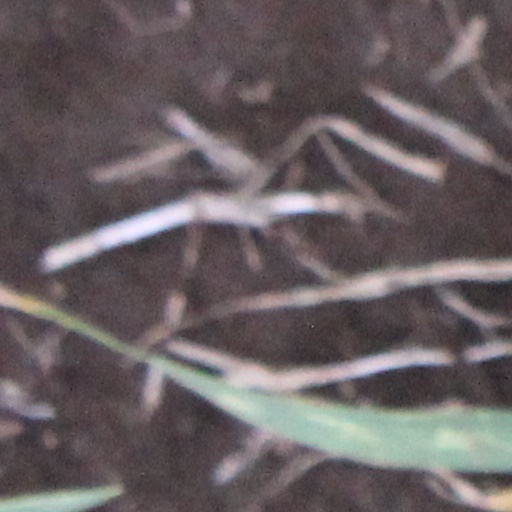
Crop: wheat